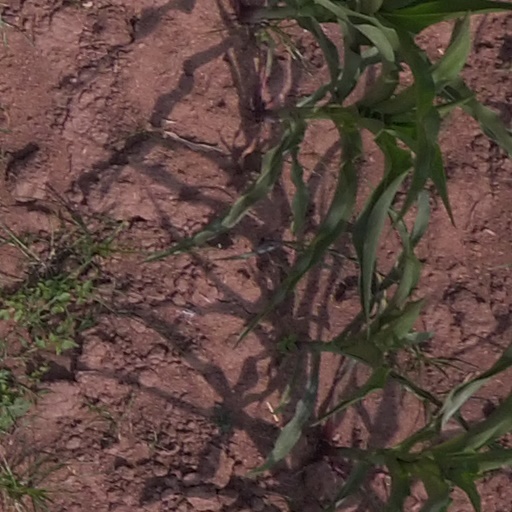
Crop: maize; corn